History of SE Palmeiras

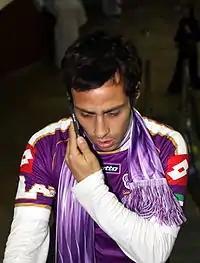
Valdivia

In 1996, after another squad overhaul and again led by Vanderlei Luxemburgo, Palmeiras won the Paulista Championship in spectacular fashion. The green-and-white secured the title with the best campaign of any team in the professional era of the competition. They earned 83 out of 90 possible points, a 92.2% point efficiency, scoring 102 goals in 30 matches. This record remains unmatched in the competition. The historic 1996 team featured stars like goalkeeper Velloso, Djalminha, Luisão, Rivaldo, Cafu, left-back Júnior, Müller, and others. That same year, Palmeiras reached the Copa do Brasil final for the first time but lost to Cruzeiro of Marcelo Ramos.